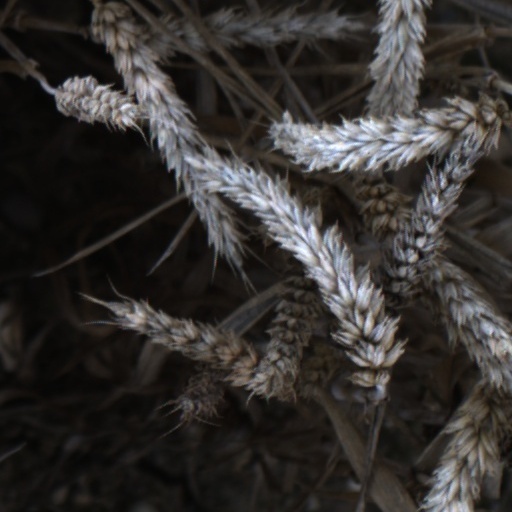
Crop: wheat